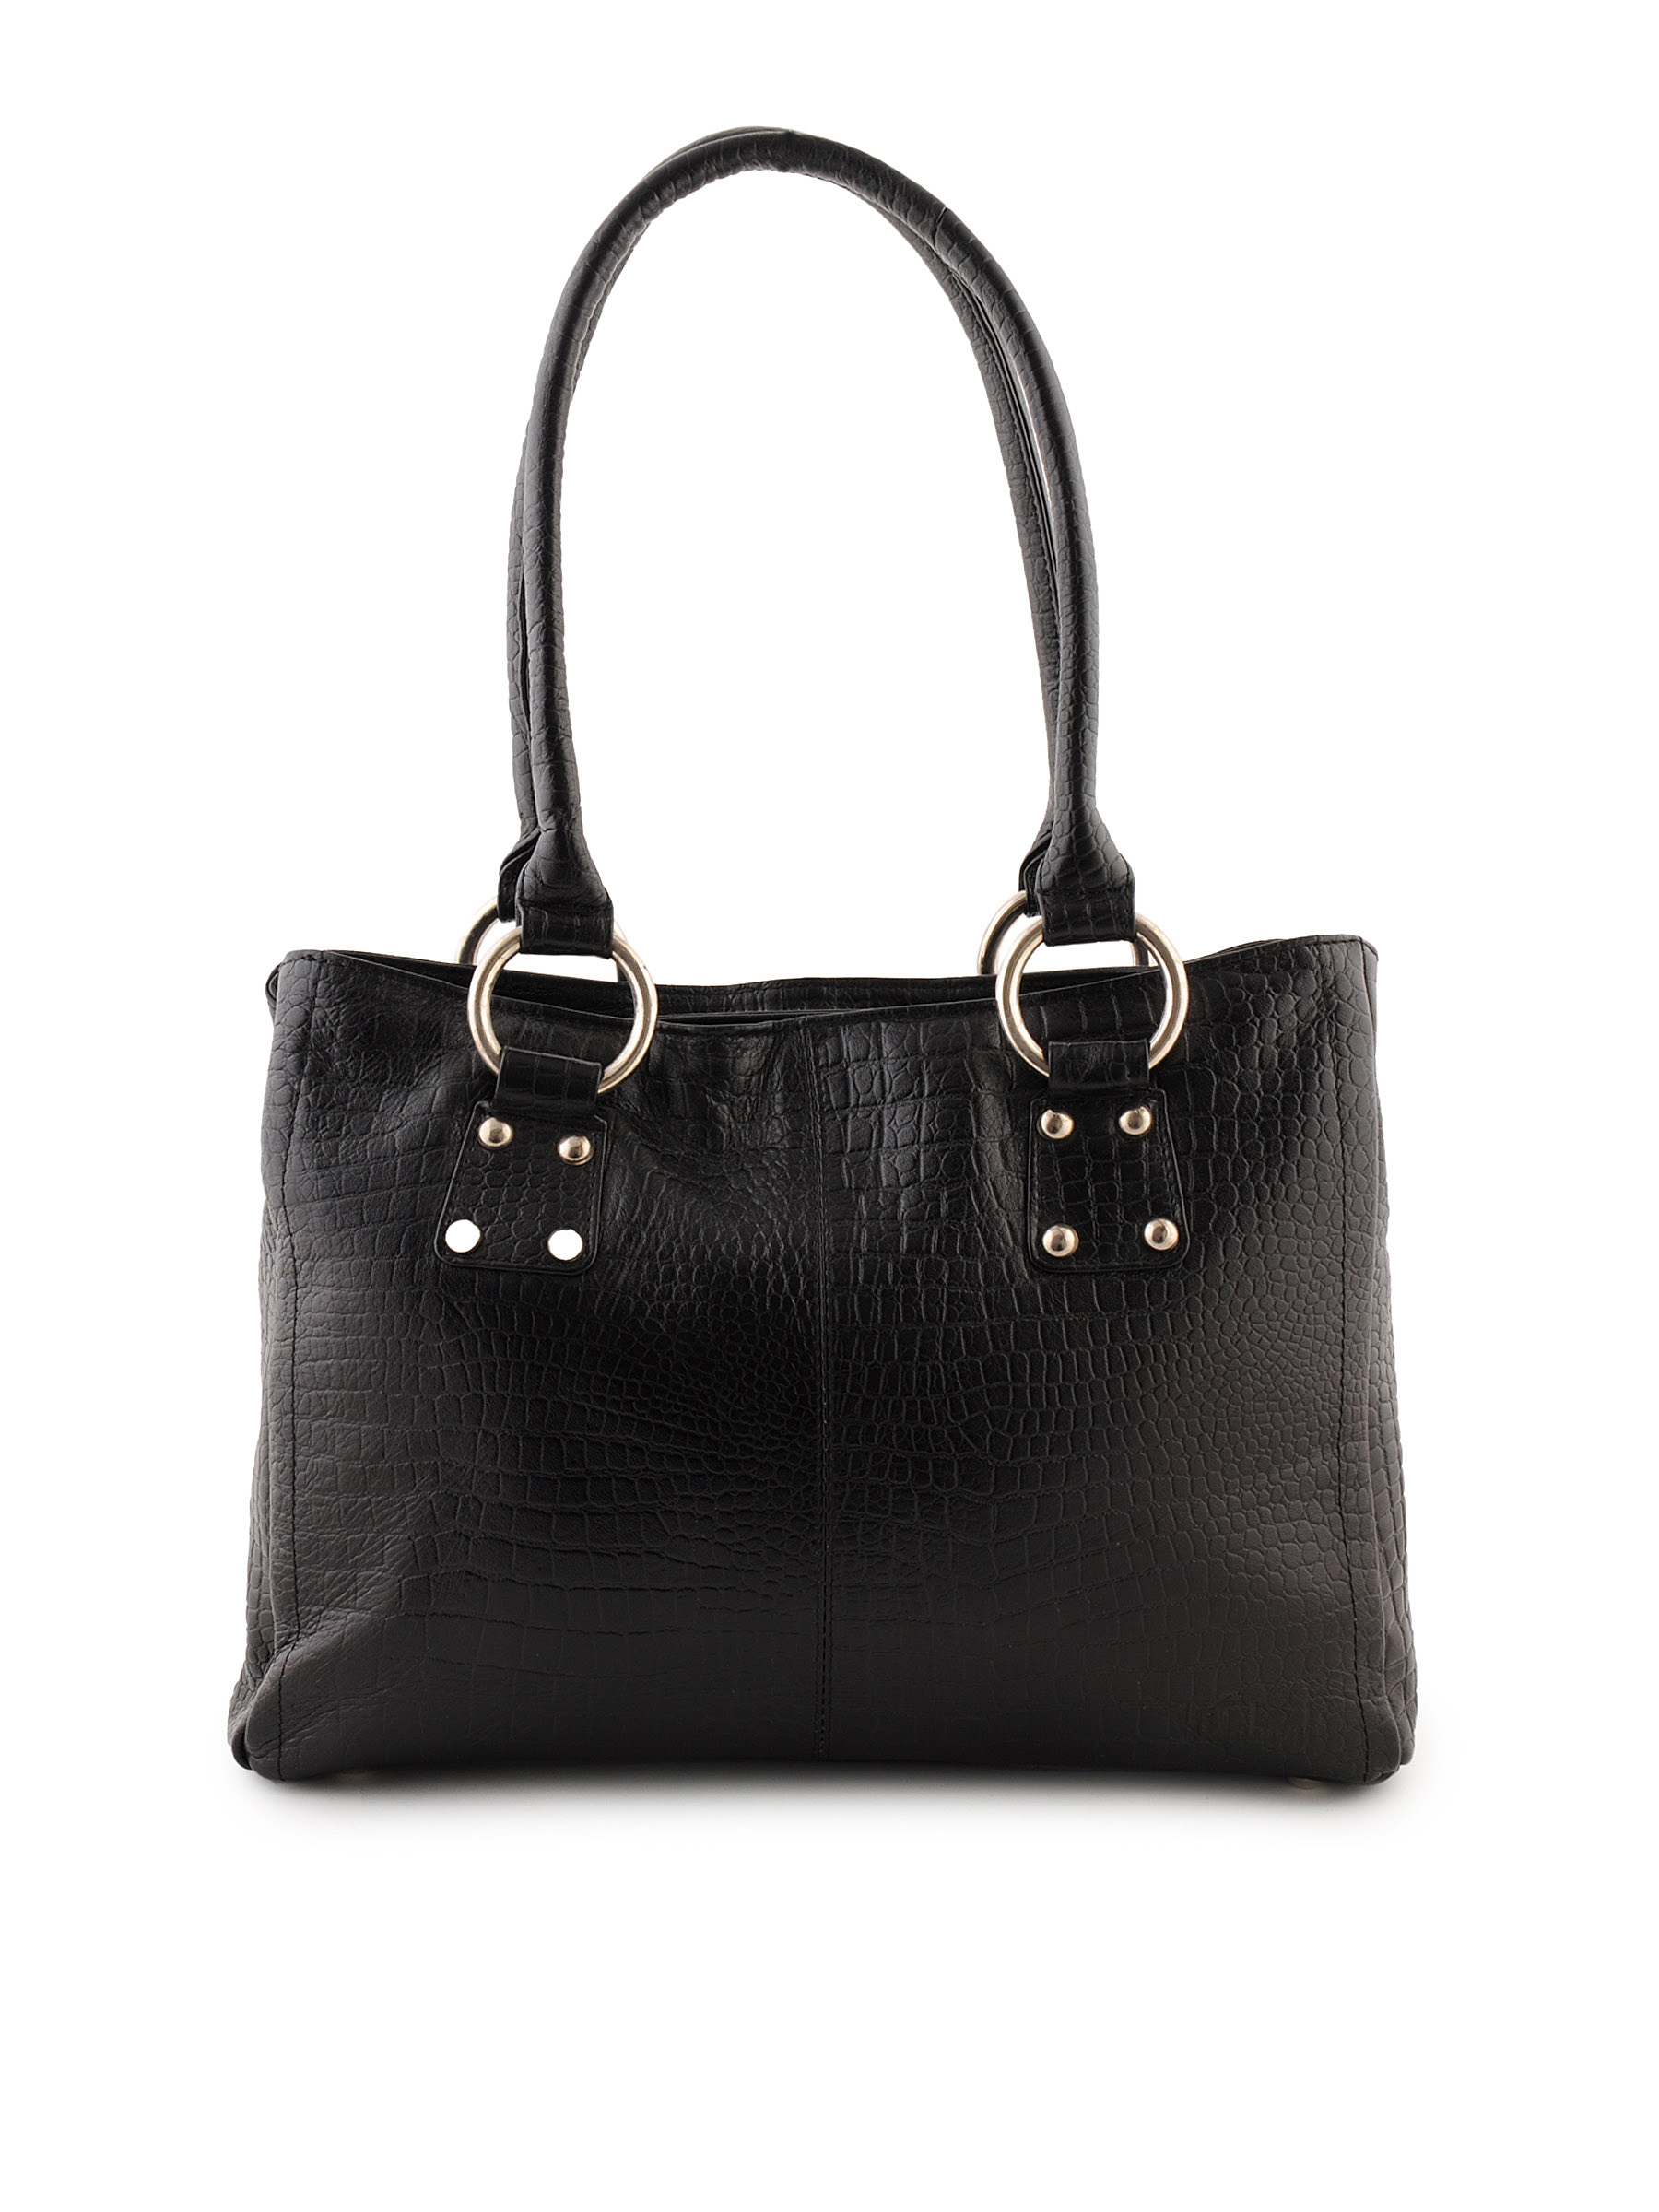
Hidekraft Women Leather Black Handbags
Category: Accessories / Bags / Handbags
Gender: Women
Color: Black
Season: Fall 2011
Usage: Casual